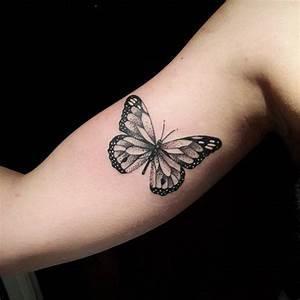
butterfly